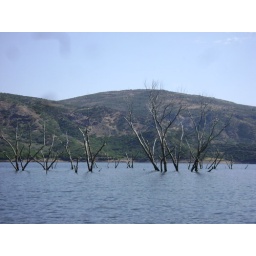
More trees in the water